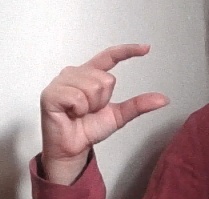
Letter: dal